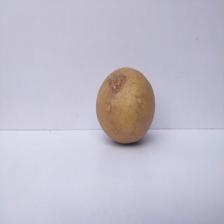
Size: Large